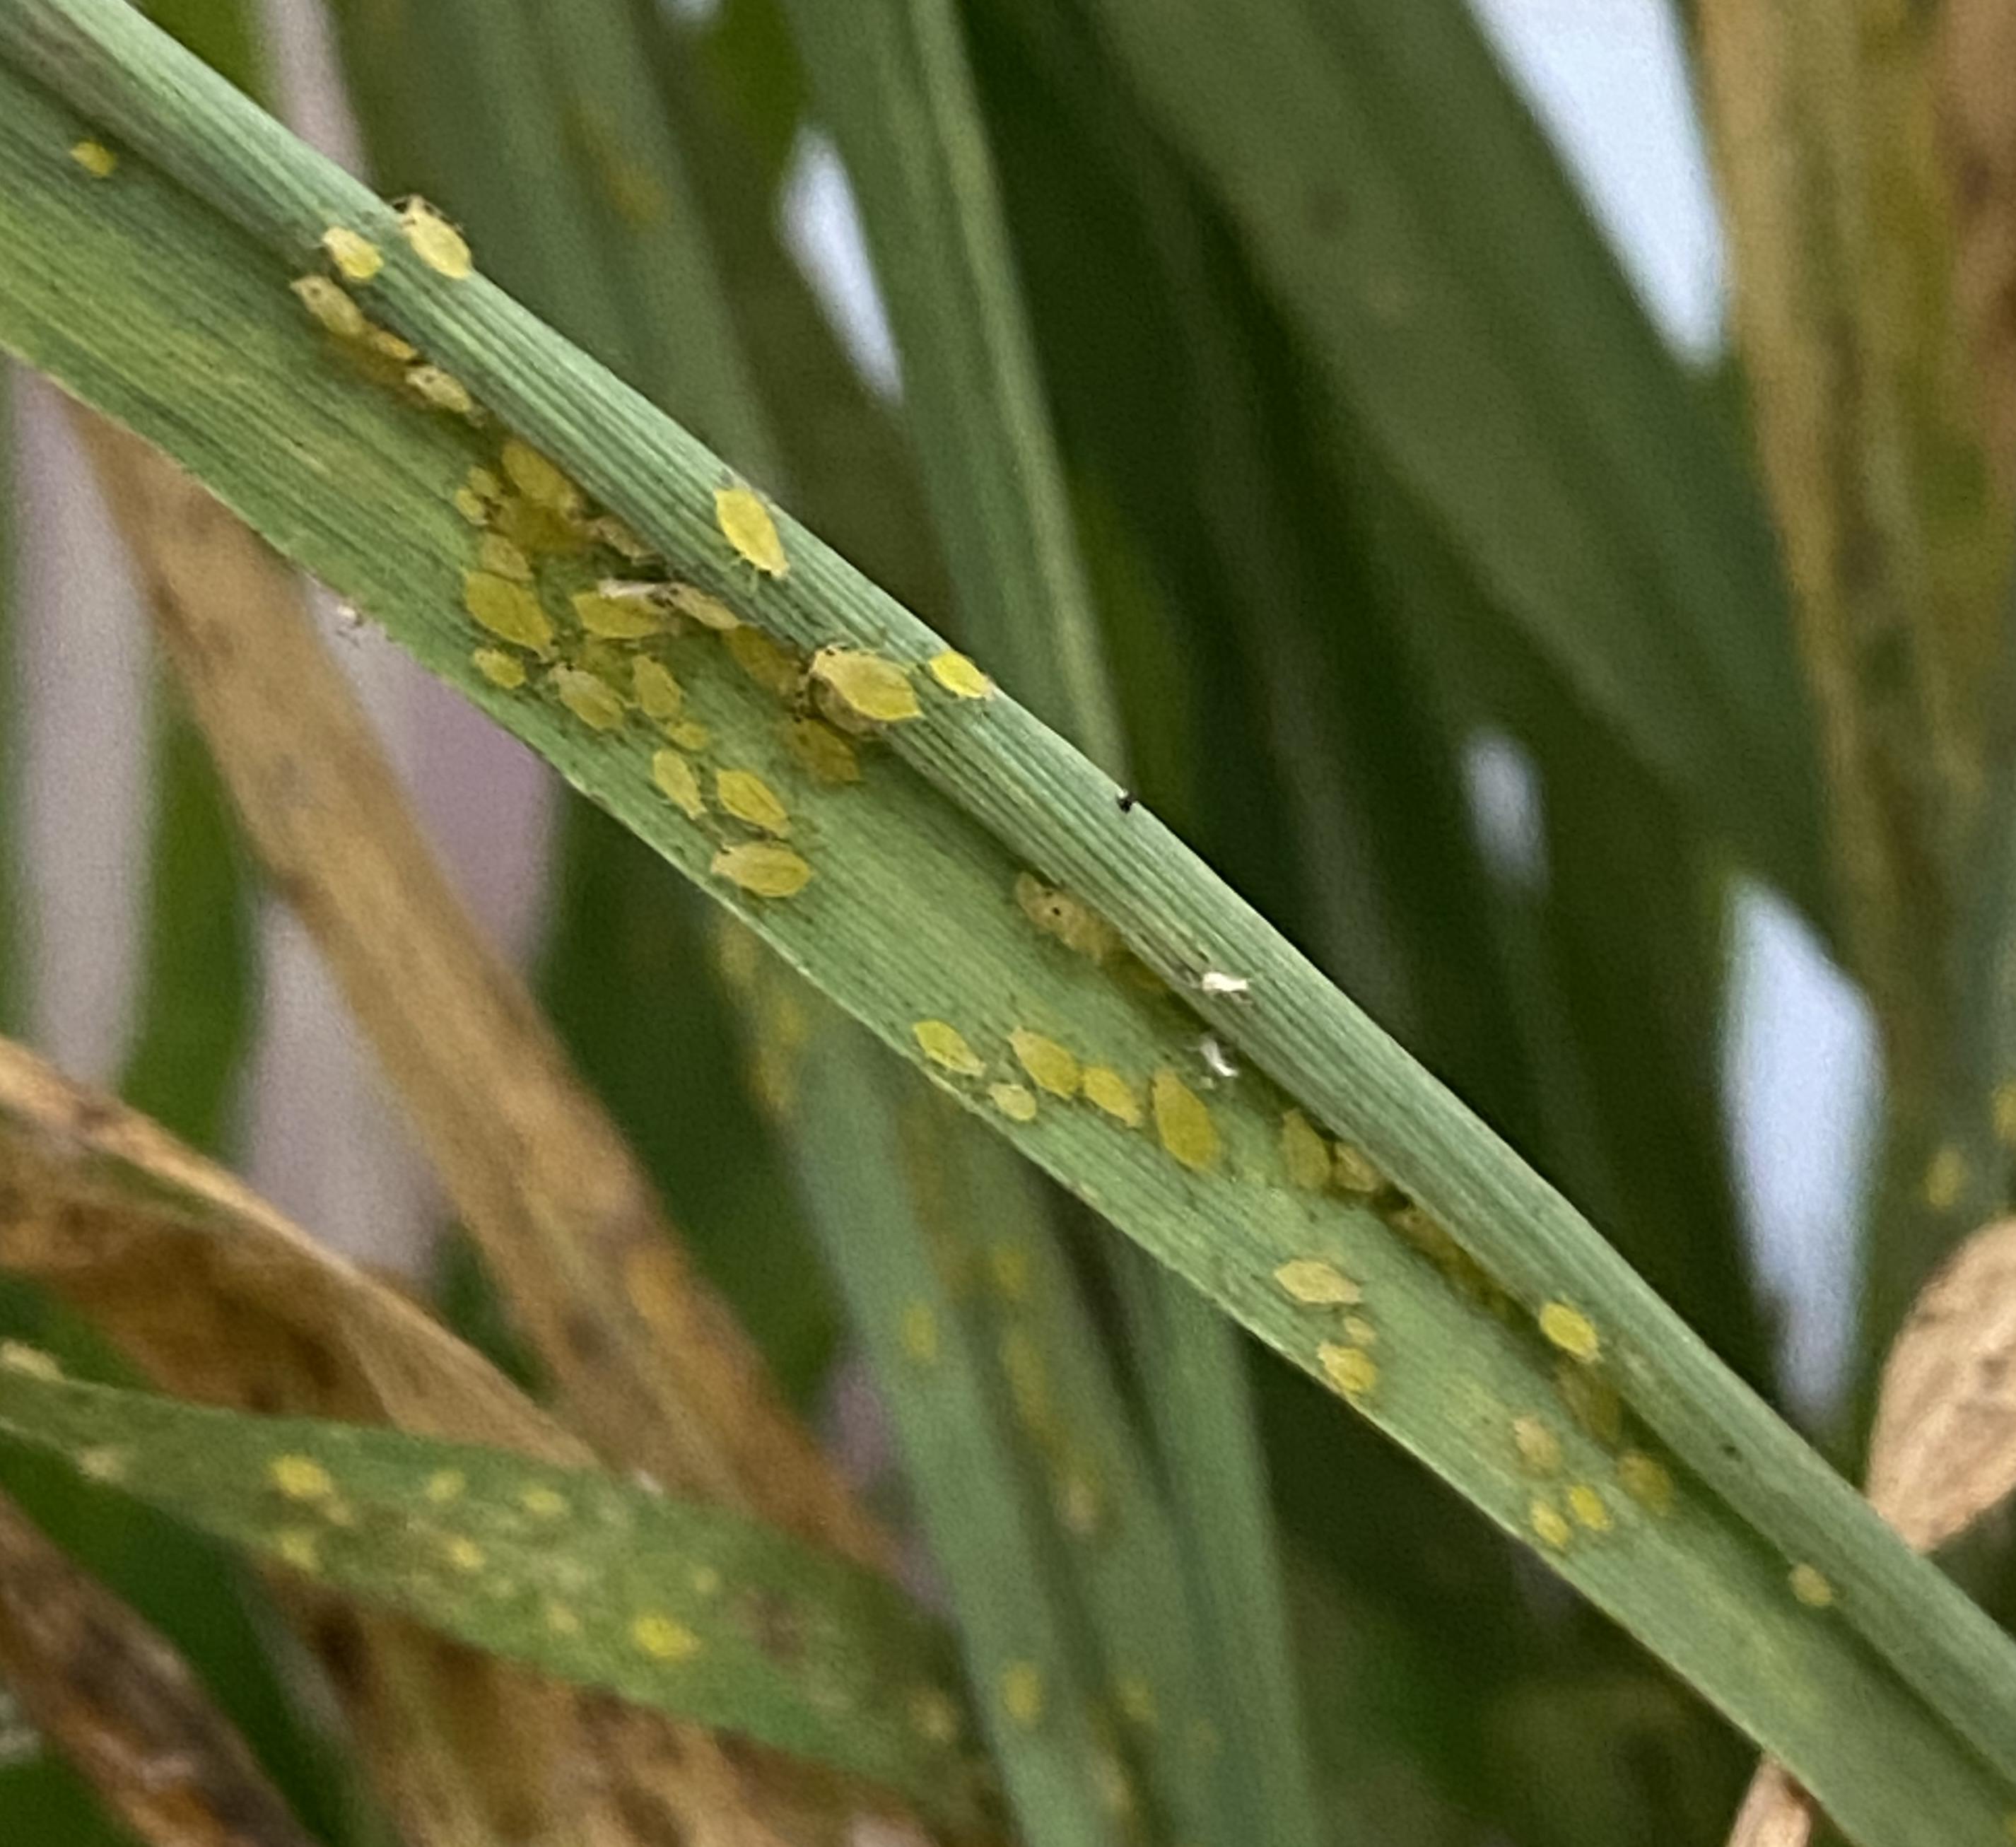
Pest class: cereal_grass_aphid